Juke joint

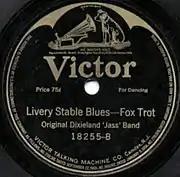
Label of 78-rpm gramophone record of "Livery Stable Blues – Fox Trot" (1917)

Musicians during the juke joint era were stylistically quite versatile, with much overlap between genres. Mance Lipscomb, Texas guitarist and singer, described the style of the time: "So far as what was called blues, that didn't come till 'round 1917...What we had in my coming up days was music for dancing, and it was of all different sorts."